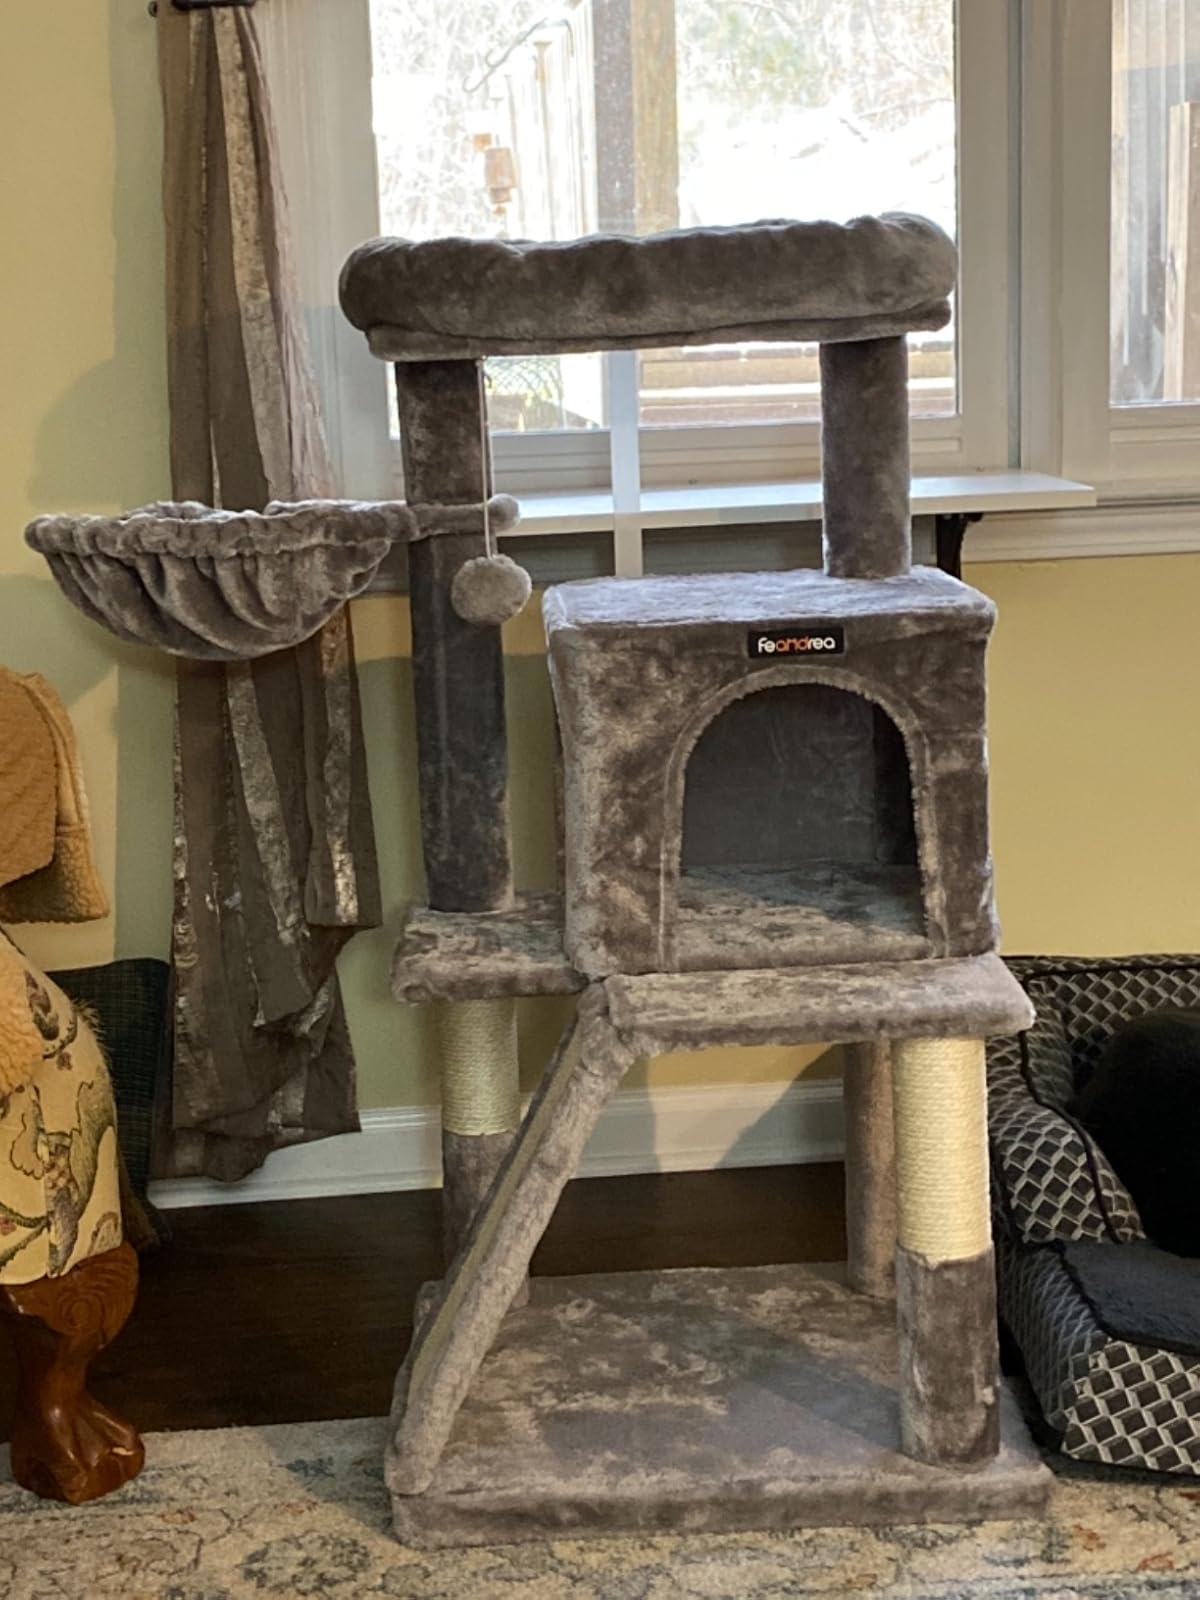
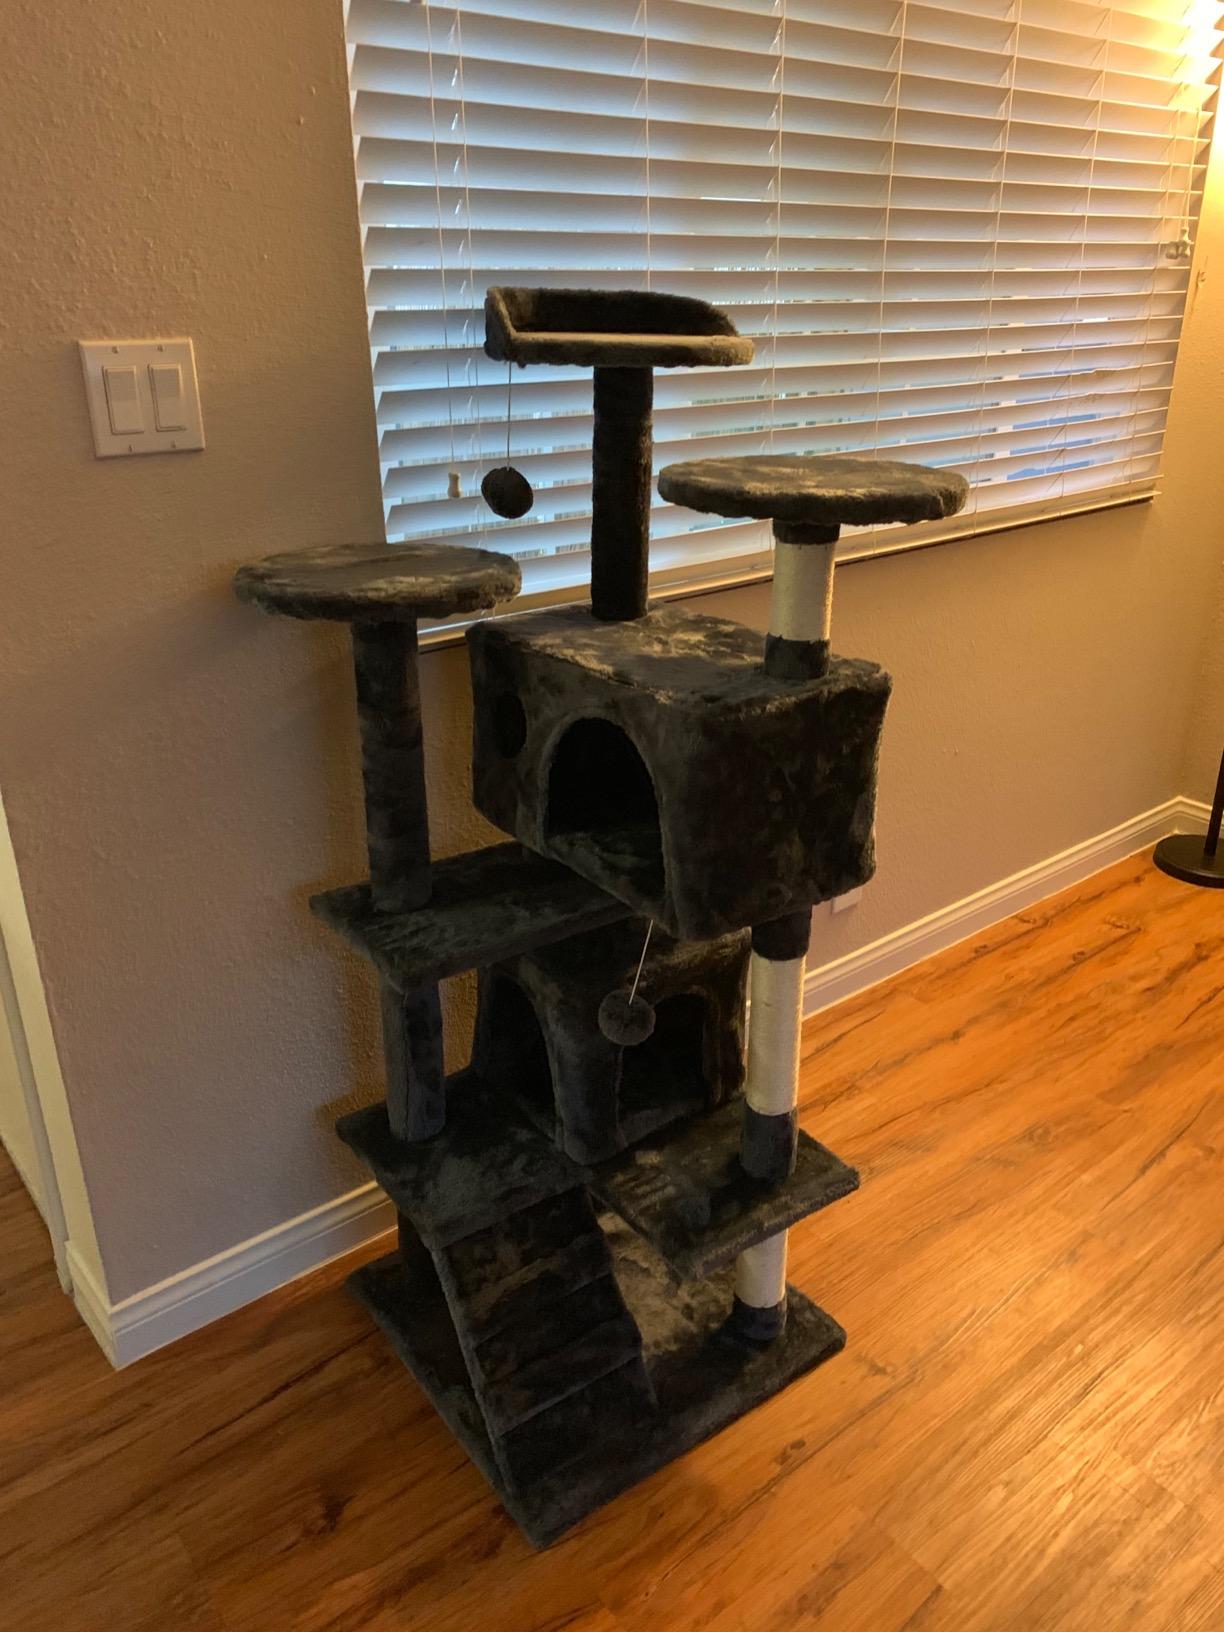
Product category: items_cat tree
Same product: no